Wednesbury Herald

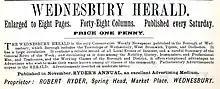
Wednesbury Herald advertising, 1884.

The Wednesbury Herald was a weekly newspaper published in the Municipal Borough of Wednesbury, England, during the Victorian era. It billed itself as the only conservative paper published there. The publisher was Robert Ryder and an associated "Ryder's Annual" was published each November. Microfilm copies of the paper are held by Sandwell Metropolitan Borough Council archives.